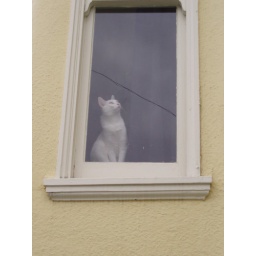
furry friday - kitty in the window